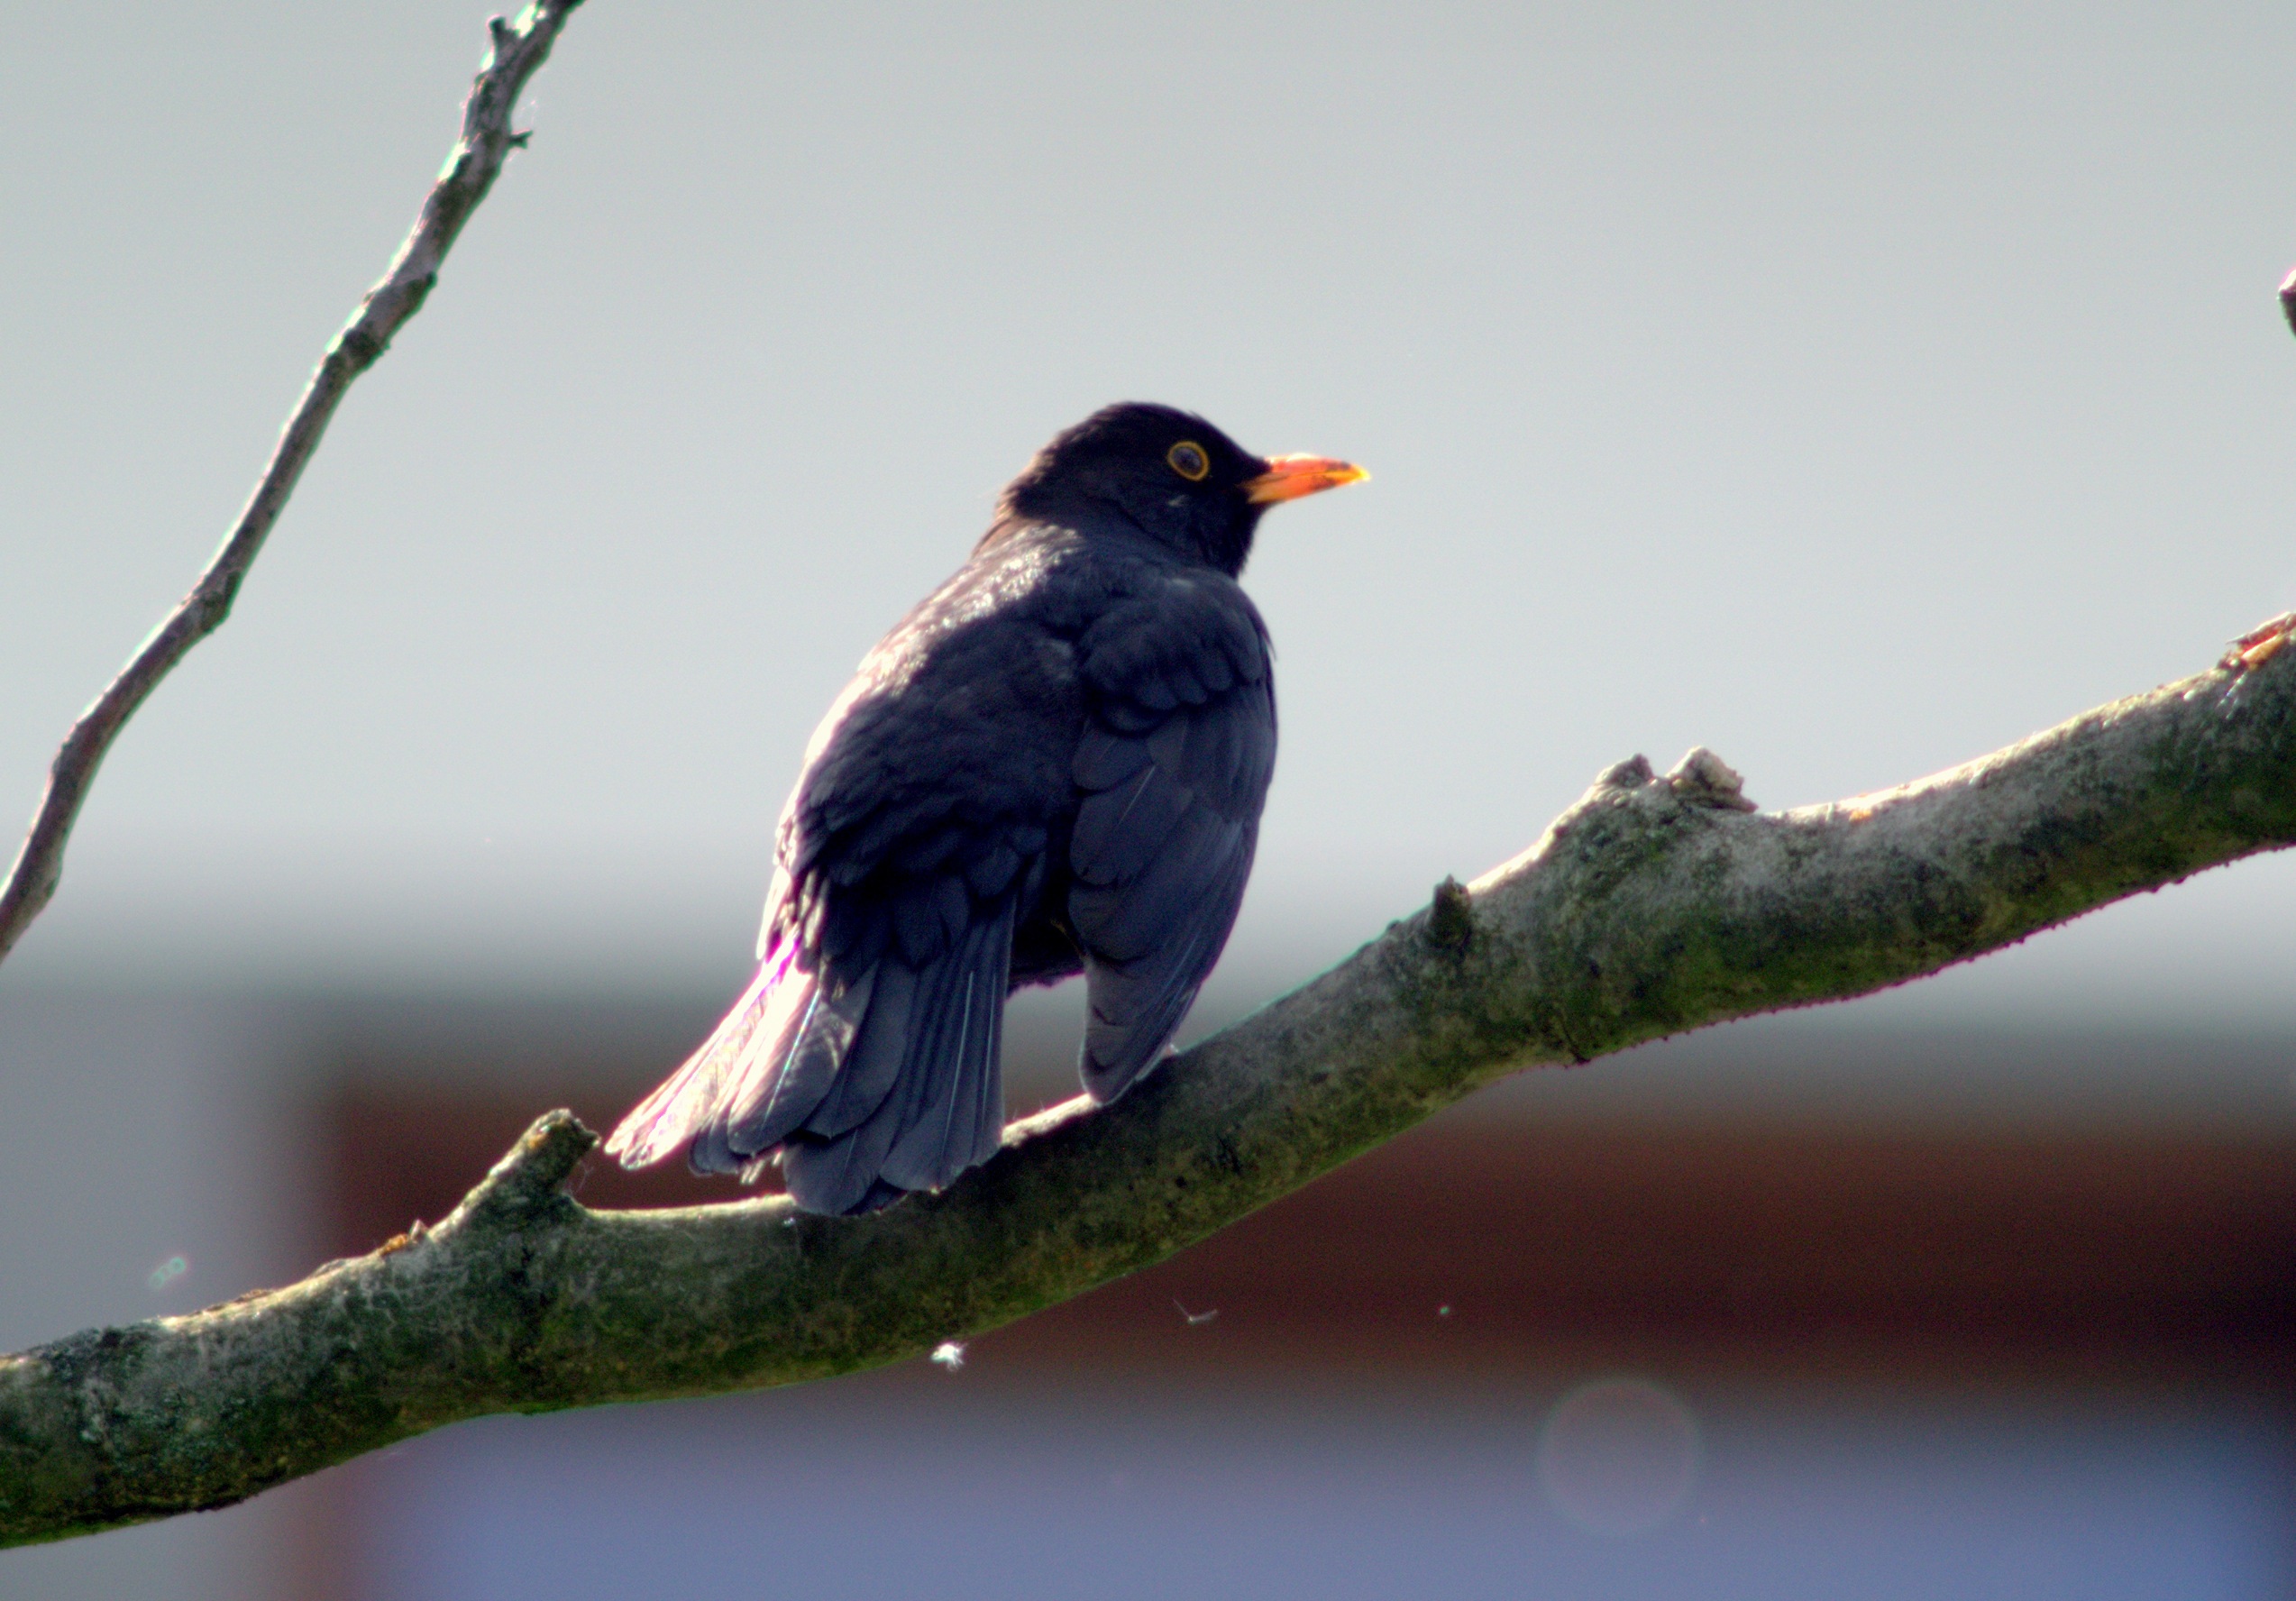
nature, branch, bird, wildlife, spring, beak, castle, black, fauna, vertebrate, blackbird, kos, black bird, yellow beak, perching bird